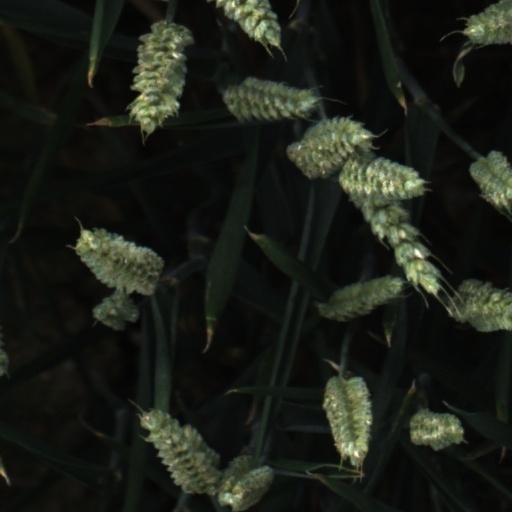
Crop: wheat